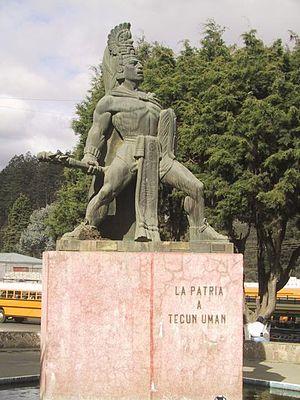
Le terme Quiché désigne un peuple amérindien d'Amérique centrale apparenté aux Mayas. Il désigne également leur langue, ainsi que la nation du même nom à l'ère précolombienne. El Quiché est aussi le nom d'un département du Guatemala moderne.
Tecún Umán fut le dernier dirigeant du peuple quiché, dans les hautes terres de ce qui est maintenant le Guatemala. D'après les annales kaqchikels, il fut tué par le conquistador espagnol Don Pedro de Alvarado alors qu'il menait bataille contre les Espagnols dans les prairies d'El Pinar le 20 février 1524.